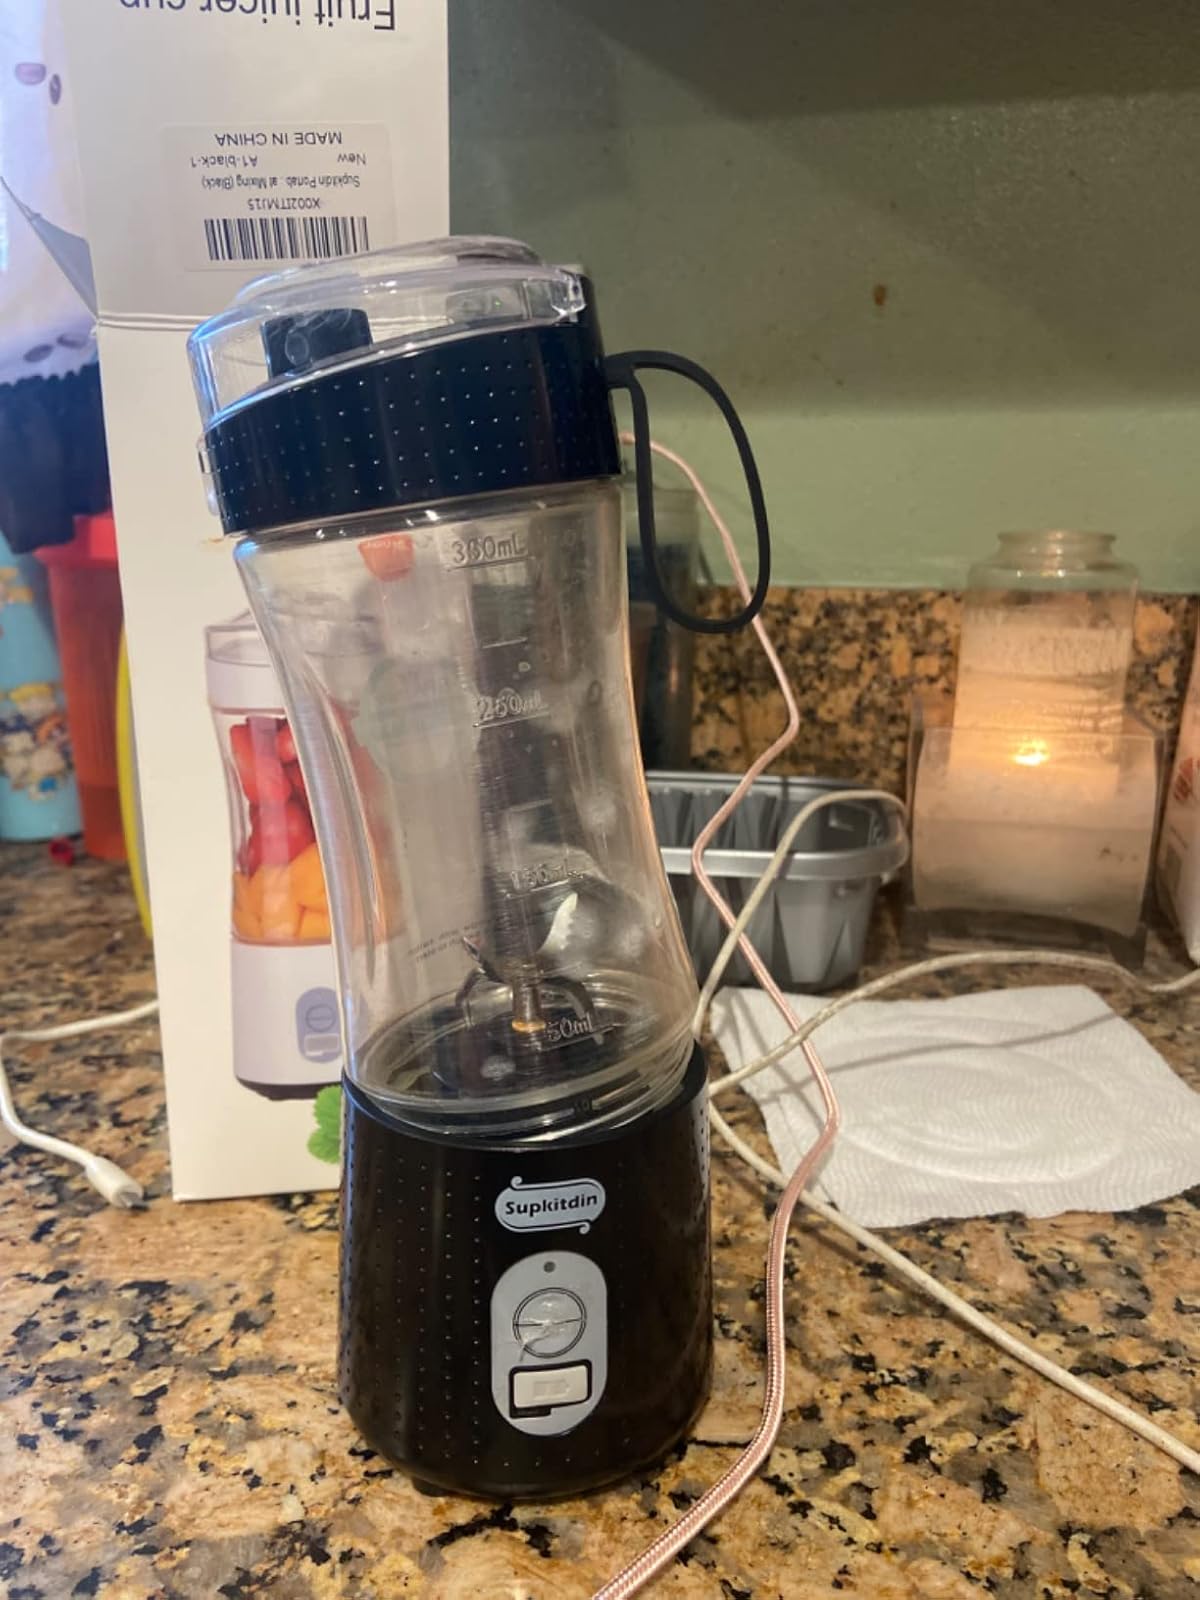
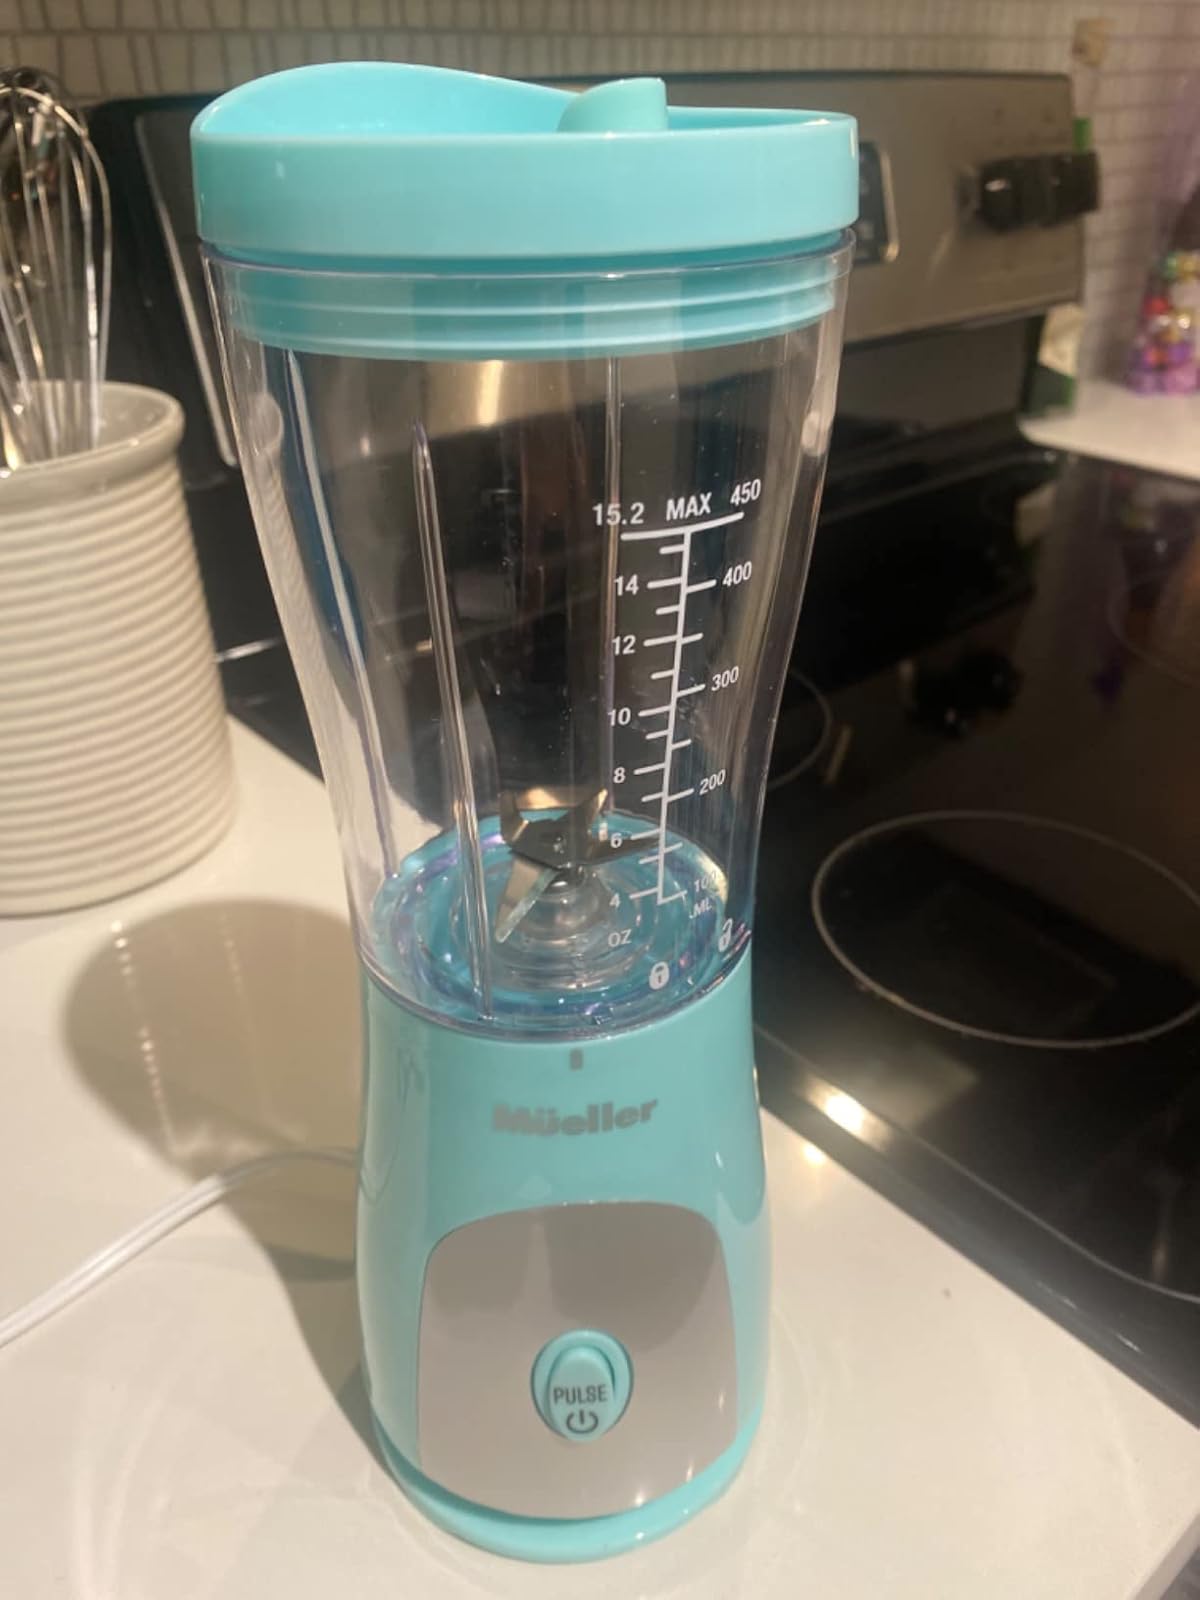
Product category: items_blender
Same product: no